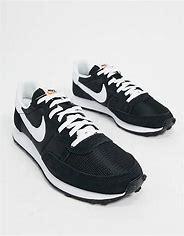
Brand: Nike
Model: Challenger OG